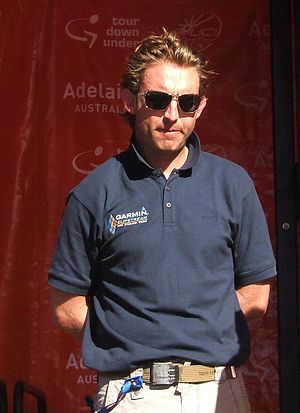
Matthew White
Matthew White var en australsk professionel cykelrytter, som cyklede for det professionelle cykelhold Discovery Channel. Nu er han sportsdirektør for Orica-GreenEDGE.